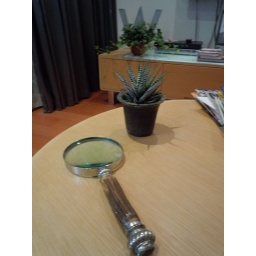
a few persoanl touches, plant from neighborhood plant lady, identical to one on our balcony in Aventura